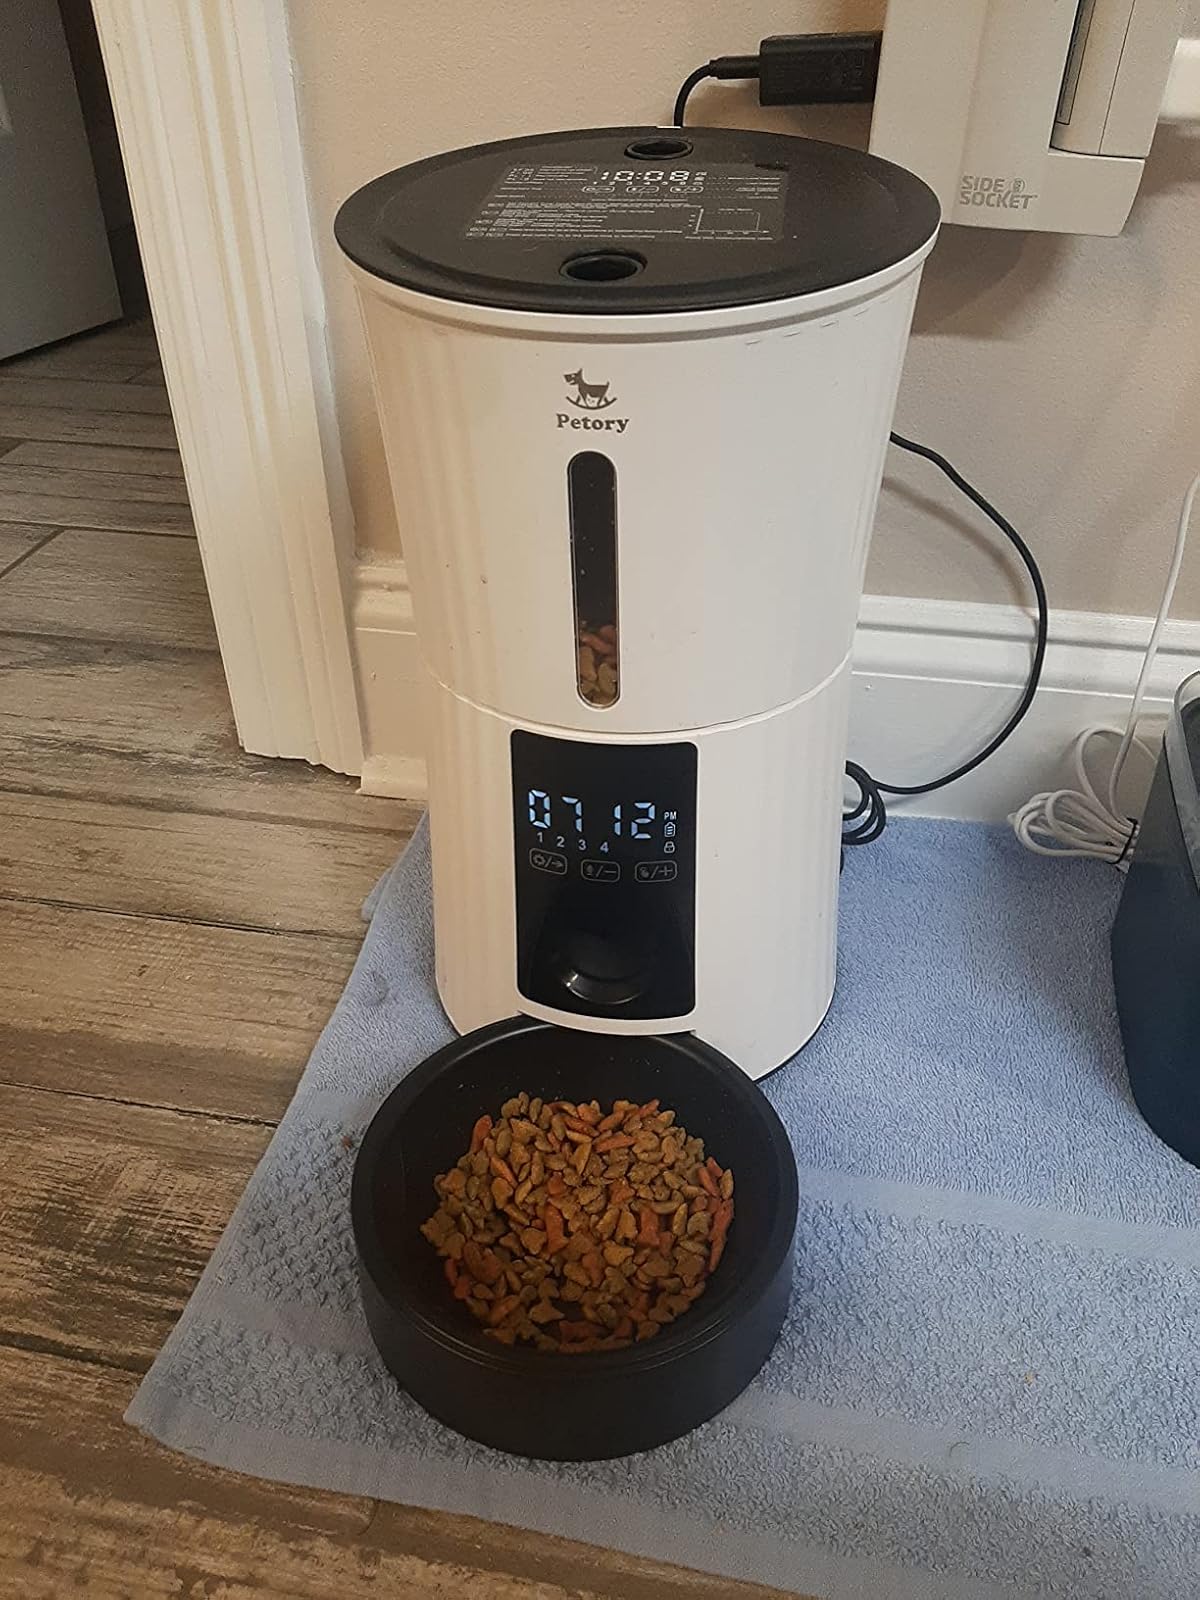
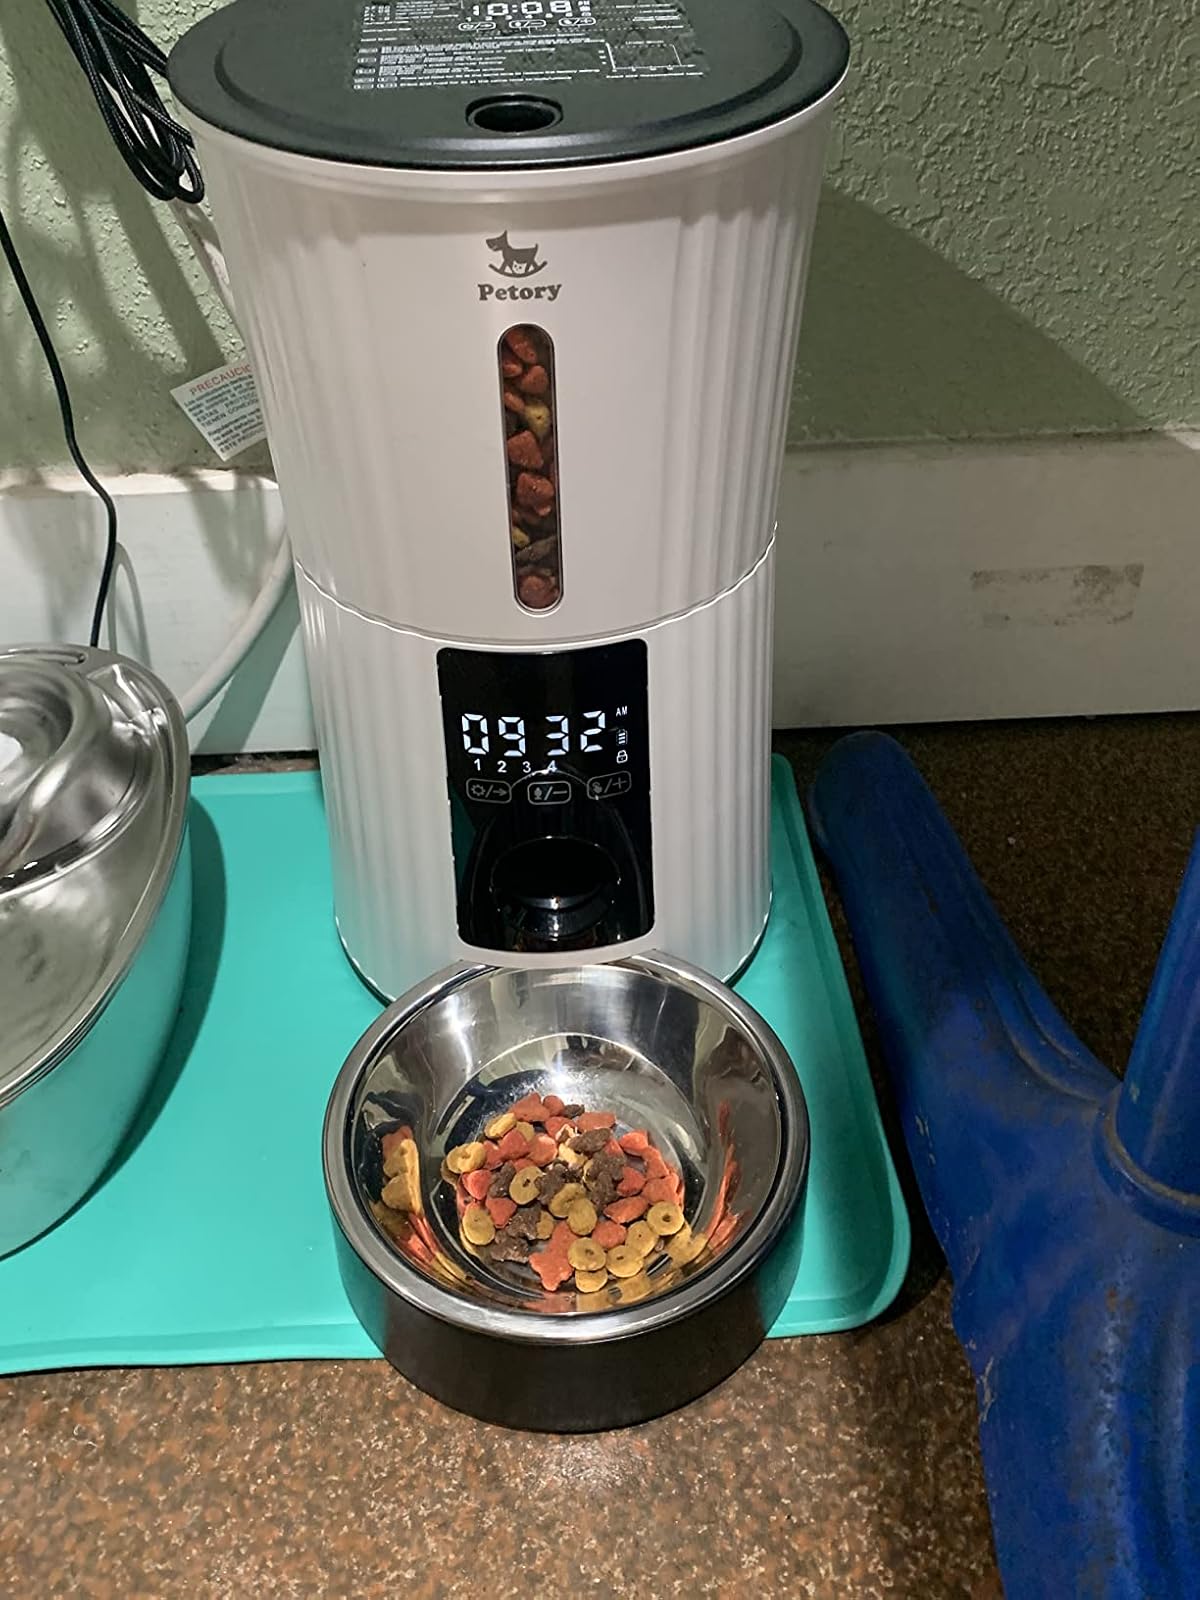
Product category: items_feeder
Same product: yes